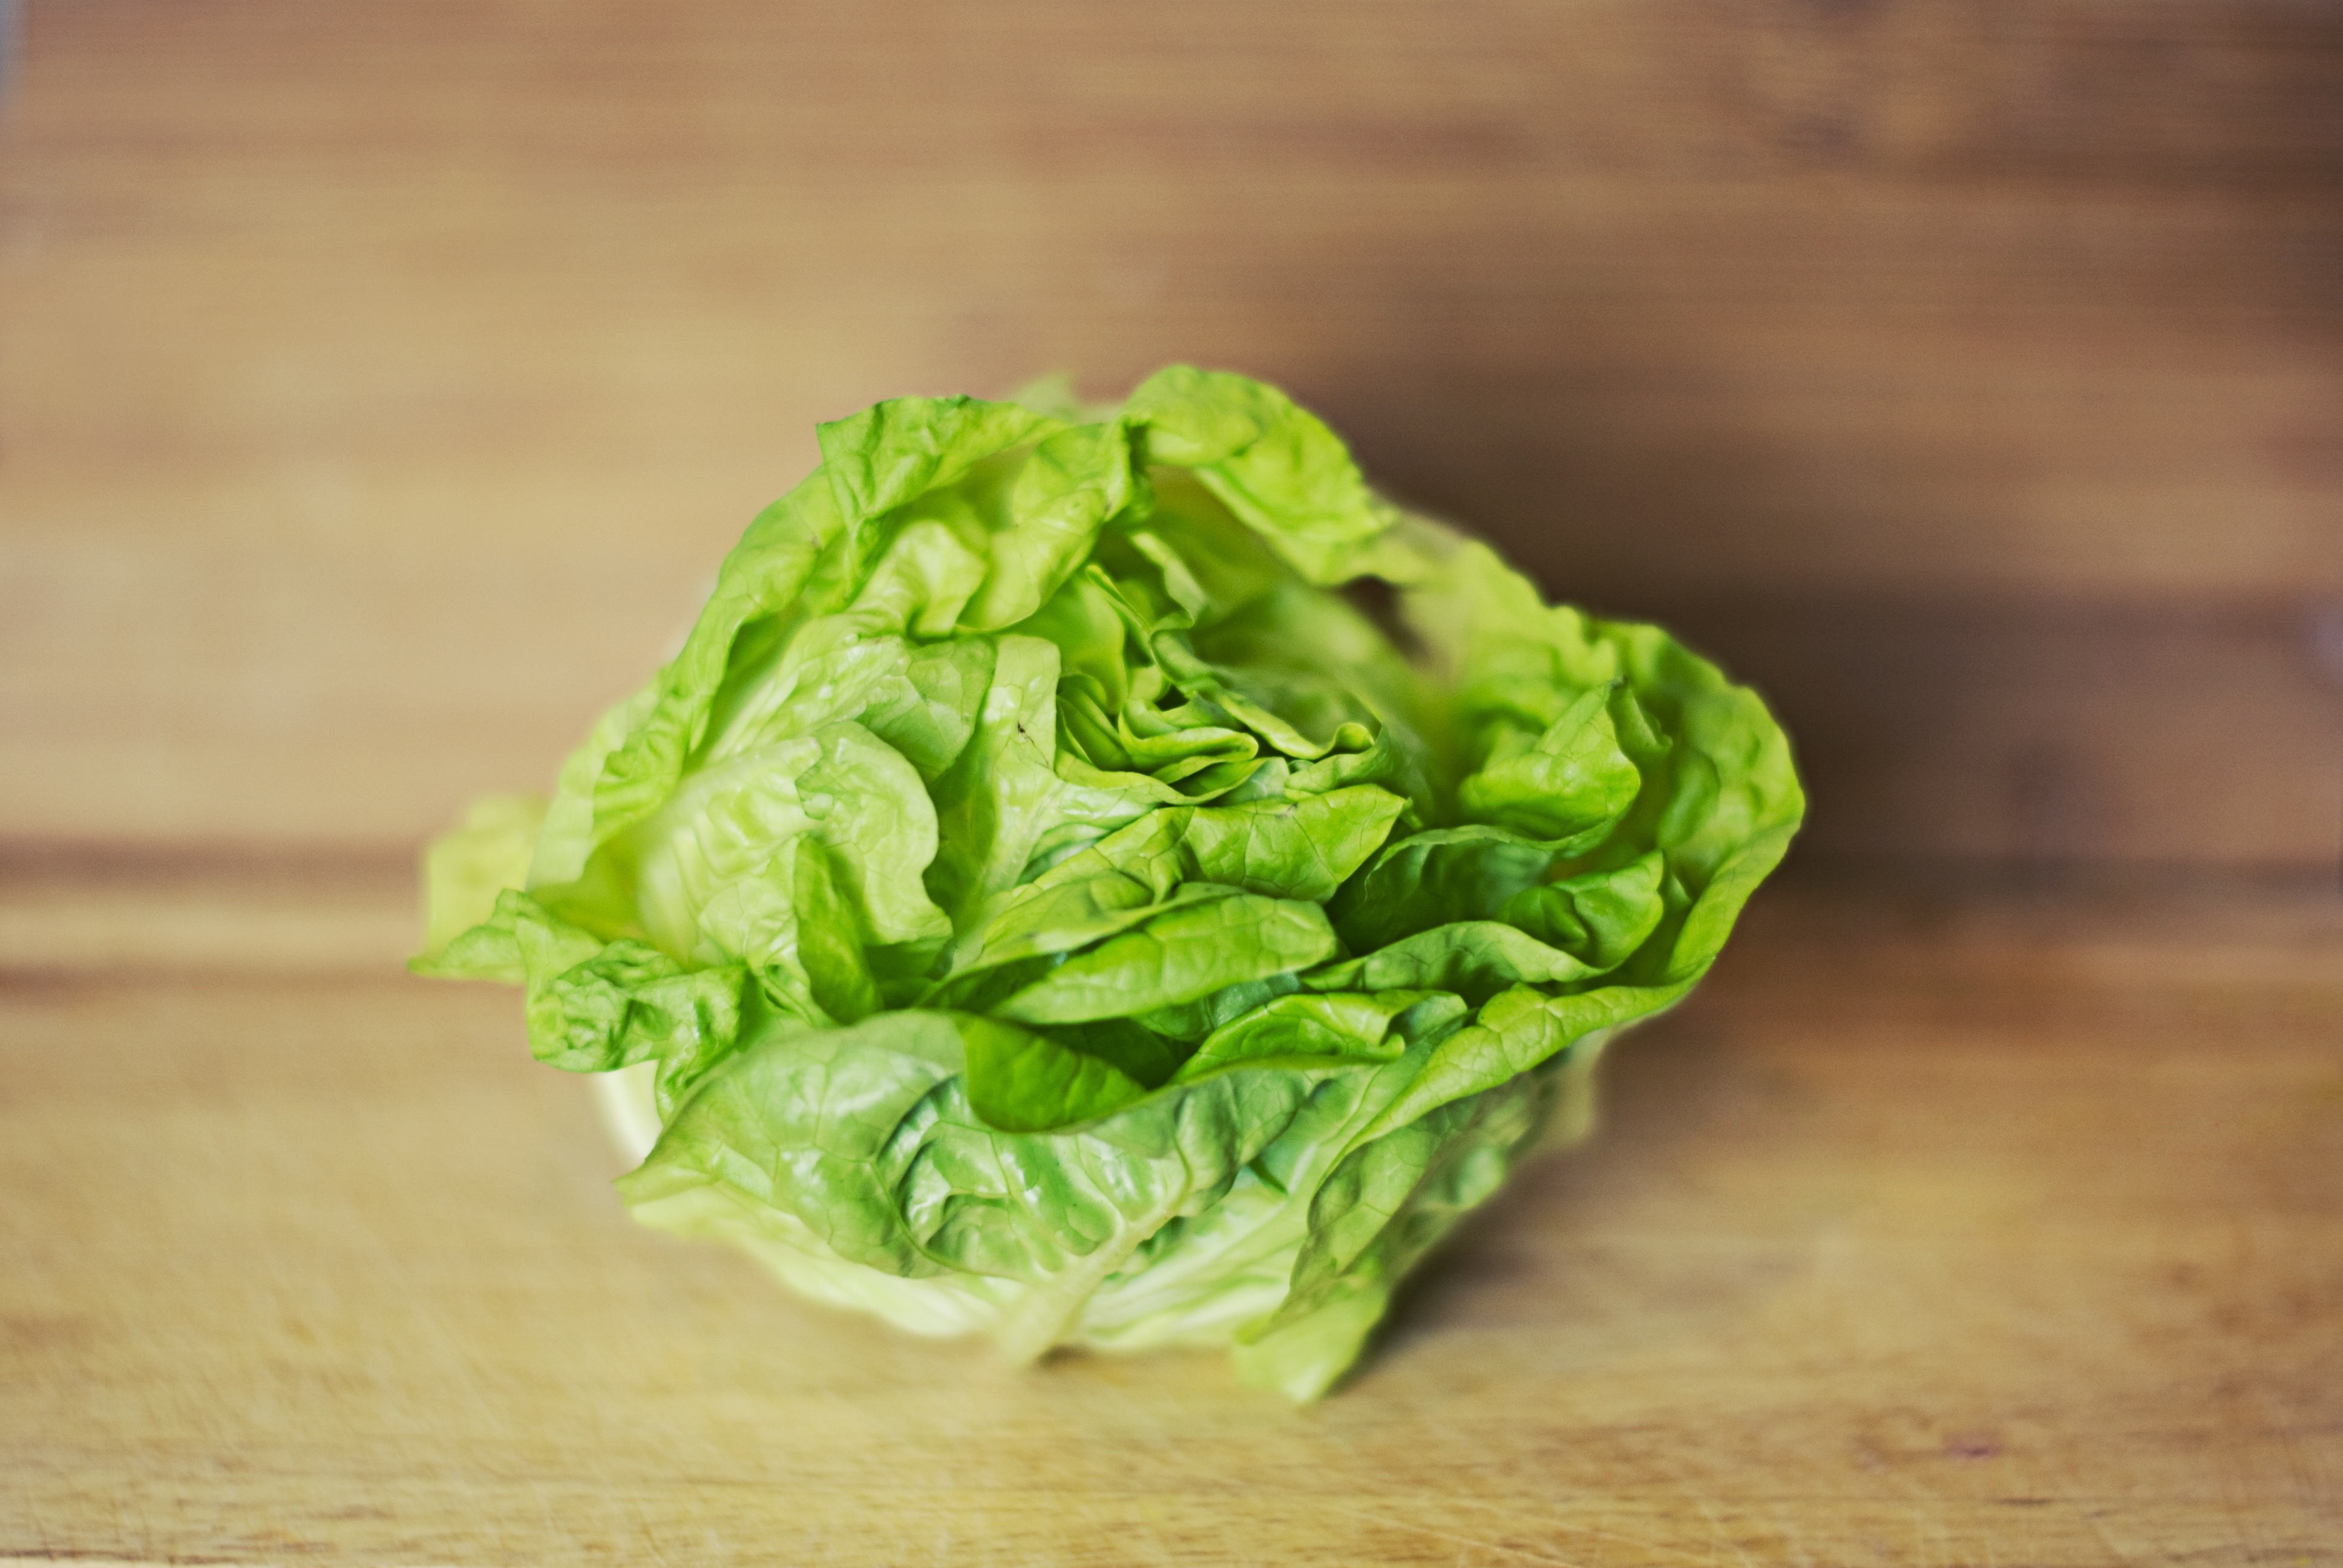
table, wood, food, green, produce, vegetable, fresh, healthy, lettuce, raw, diet, leaf vegetable